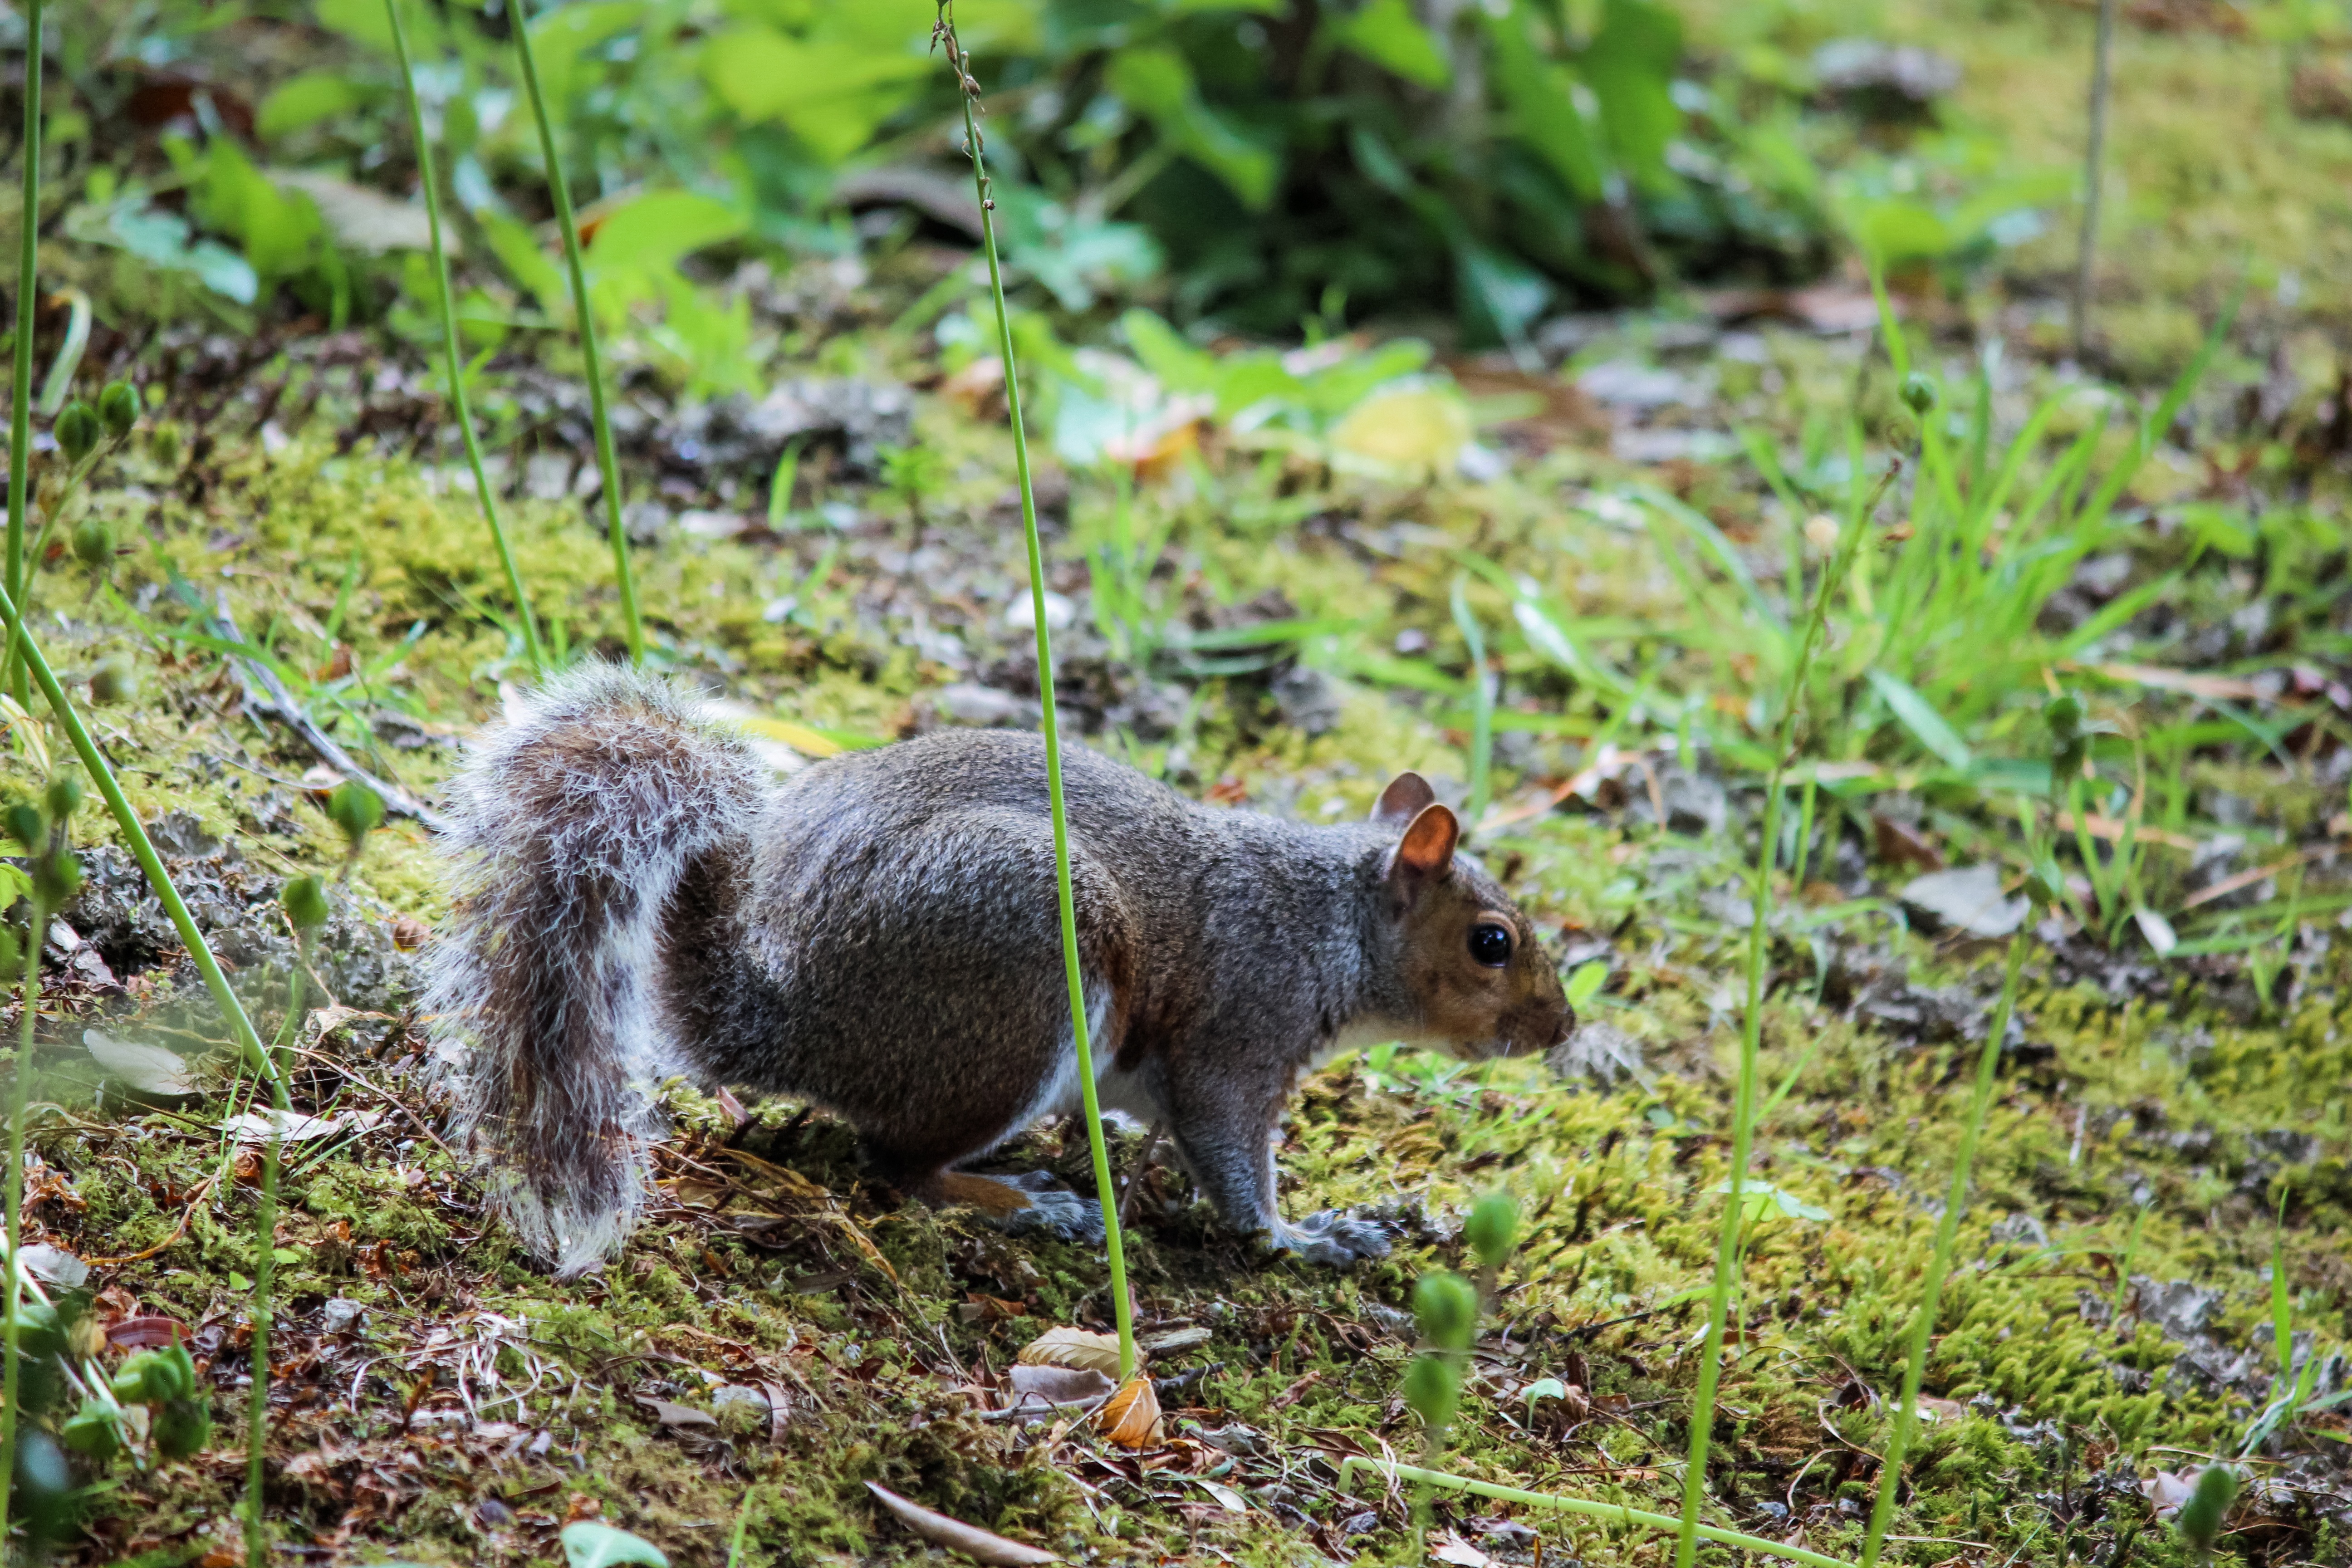
nature, forest, grass, wildlife, jungle, mammal, squirrel, rodent, fauna, outdoors, grey, animals, vertebrate, habitat, curious, cornwall